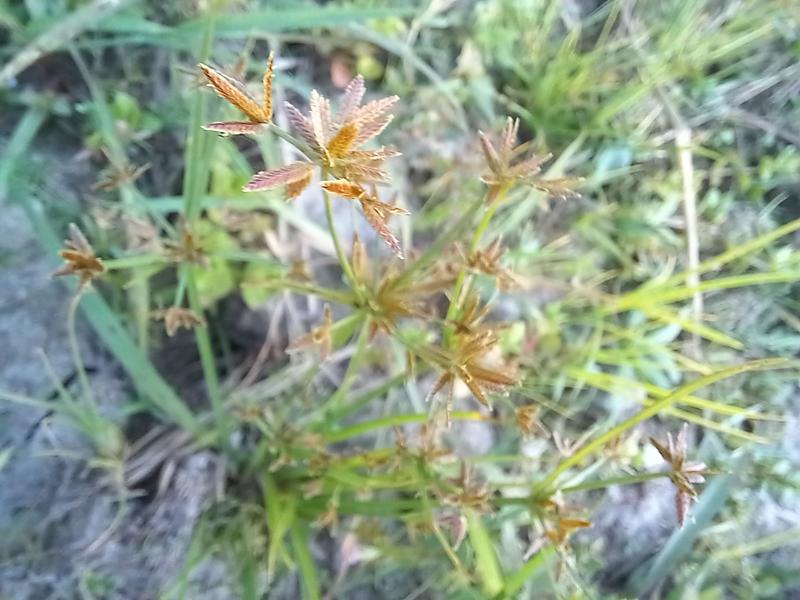
Weed species: Cyperus ochraceus